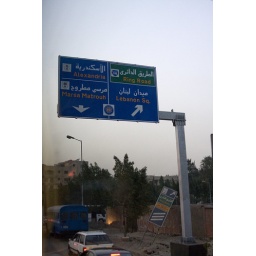
on the road in cairo... taken out of the bus window.